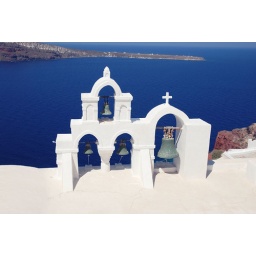
Typical greek bells tower over the blue sea